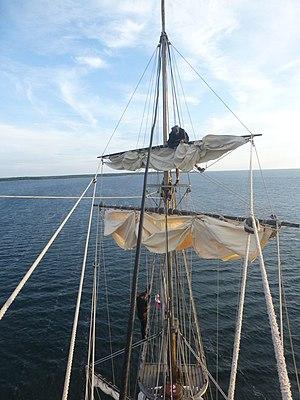
Gabiers ferlant les voiles du grand-mât de la Grace en 2017 dans la baie de Burgsvik (Suède).
Le gabier est un matelot spécialisé dans les manœuvres de voiles ou chargé de rendre les honneurs dans la mâture.